The Jane

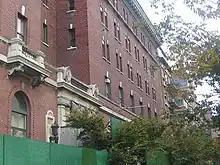
View of the Jane Street facade

There is another areaway on the Jane Street elevation, accessed by a stone stoop. At basement level on Jane Street, three bays contain metal doors, while the other bays contain windows or louvers. There are round-arched windows on the first story. In the easternmost bay, a stone stoop ascends to an entrance at the first story. The westernmost bay contains a rectangular portico flanked by columns and pilasters; there is an entablature above, which in turn is topped by a balustrade with cartouches at either end. A set of stone stairs with iron railings leads up to the portico, which contains brick panels on the side walls, as well as Guastavino tiles on the ceiling. The main entrance, under the portico, consists of wood-and-glass double doors topped by a transom window, flanked by sidelights, and surrounded with a molding.